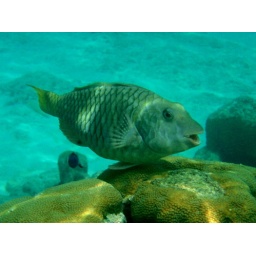
Parrot fish contributes most on generating fine beach sands all over the world.